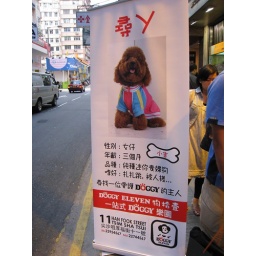
in the street ,I found a advertisement that to finding a missing cute dog.